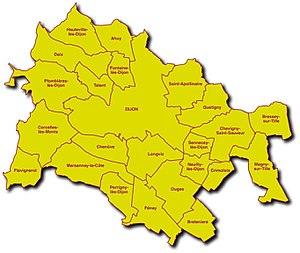
Carte des communes de Dijon métropole depuis le 1er janvier 2013.
Dijon est une commune française, préfecture du département de la Côte-d'Or et chef-lieu de la région Bourgogne-Franche-Comté. Elle se situe entre le bassin parisien et le bassin rhodanien, sur l'axe Paris-Lyon-Méditerranée, à 310 kilomètres au sud-est de Paris et 190 kilomètres au nord de Lyon.
DiviaBus&Tram est le nom commercial du réseau de transports en commun opérant sur le territoire de Dijon Métropole.
Dijon Métropole est une métropole française, située dans le département de la Côte-d'Or et la région Bourgogne-Franche-Comté.